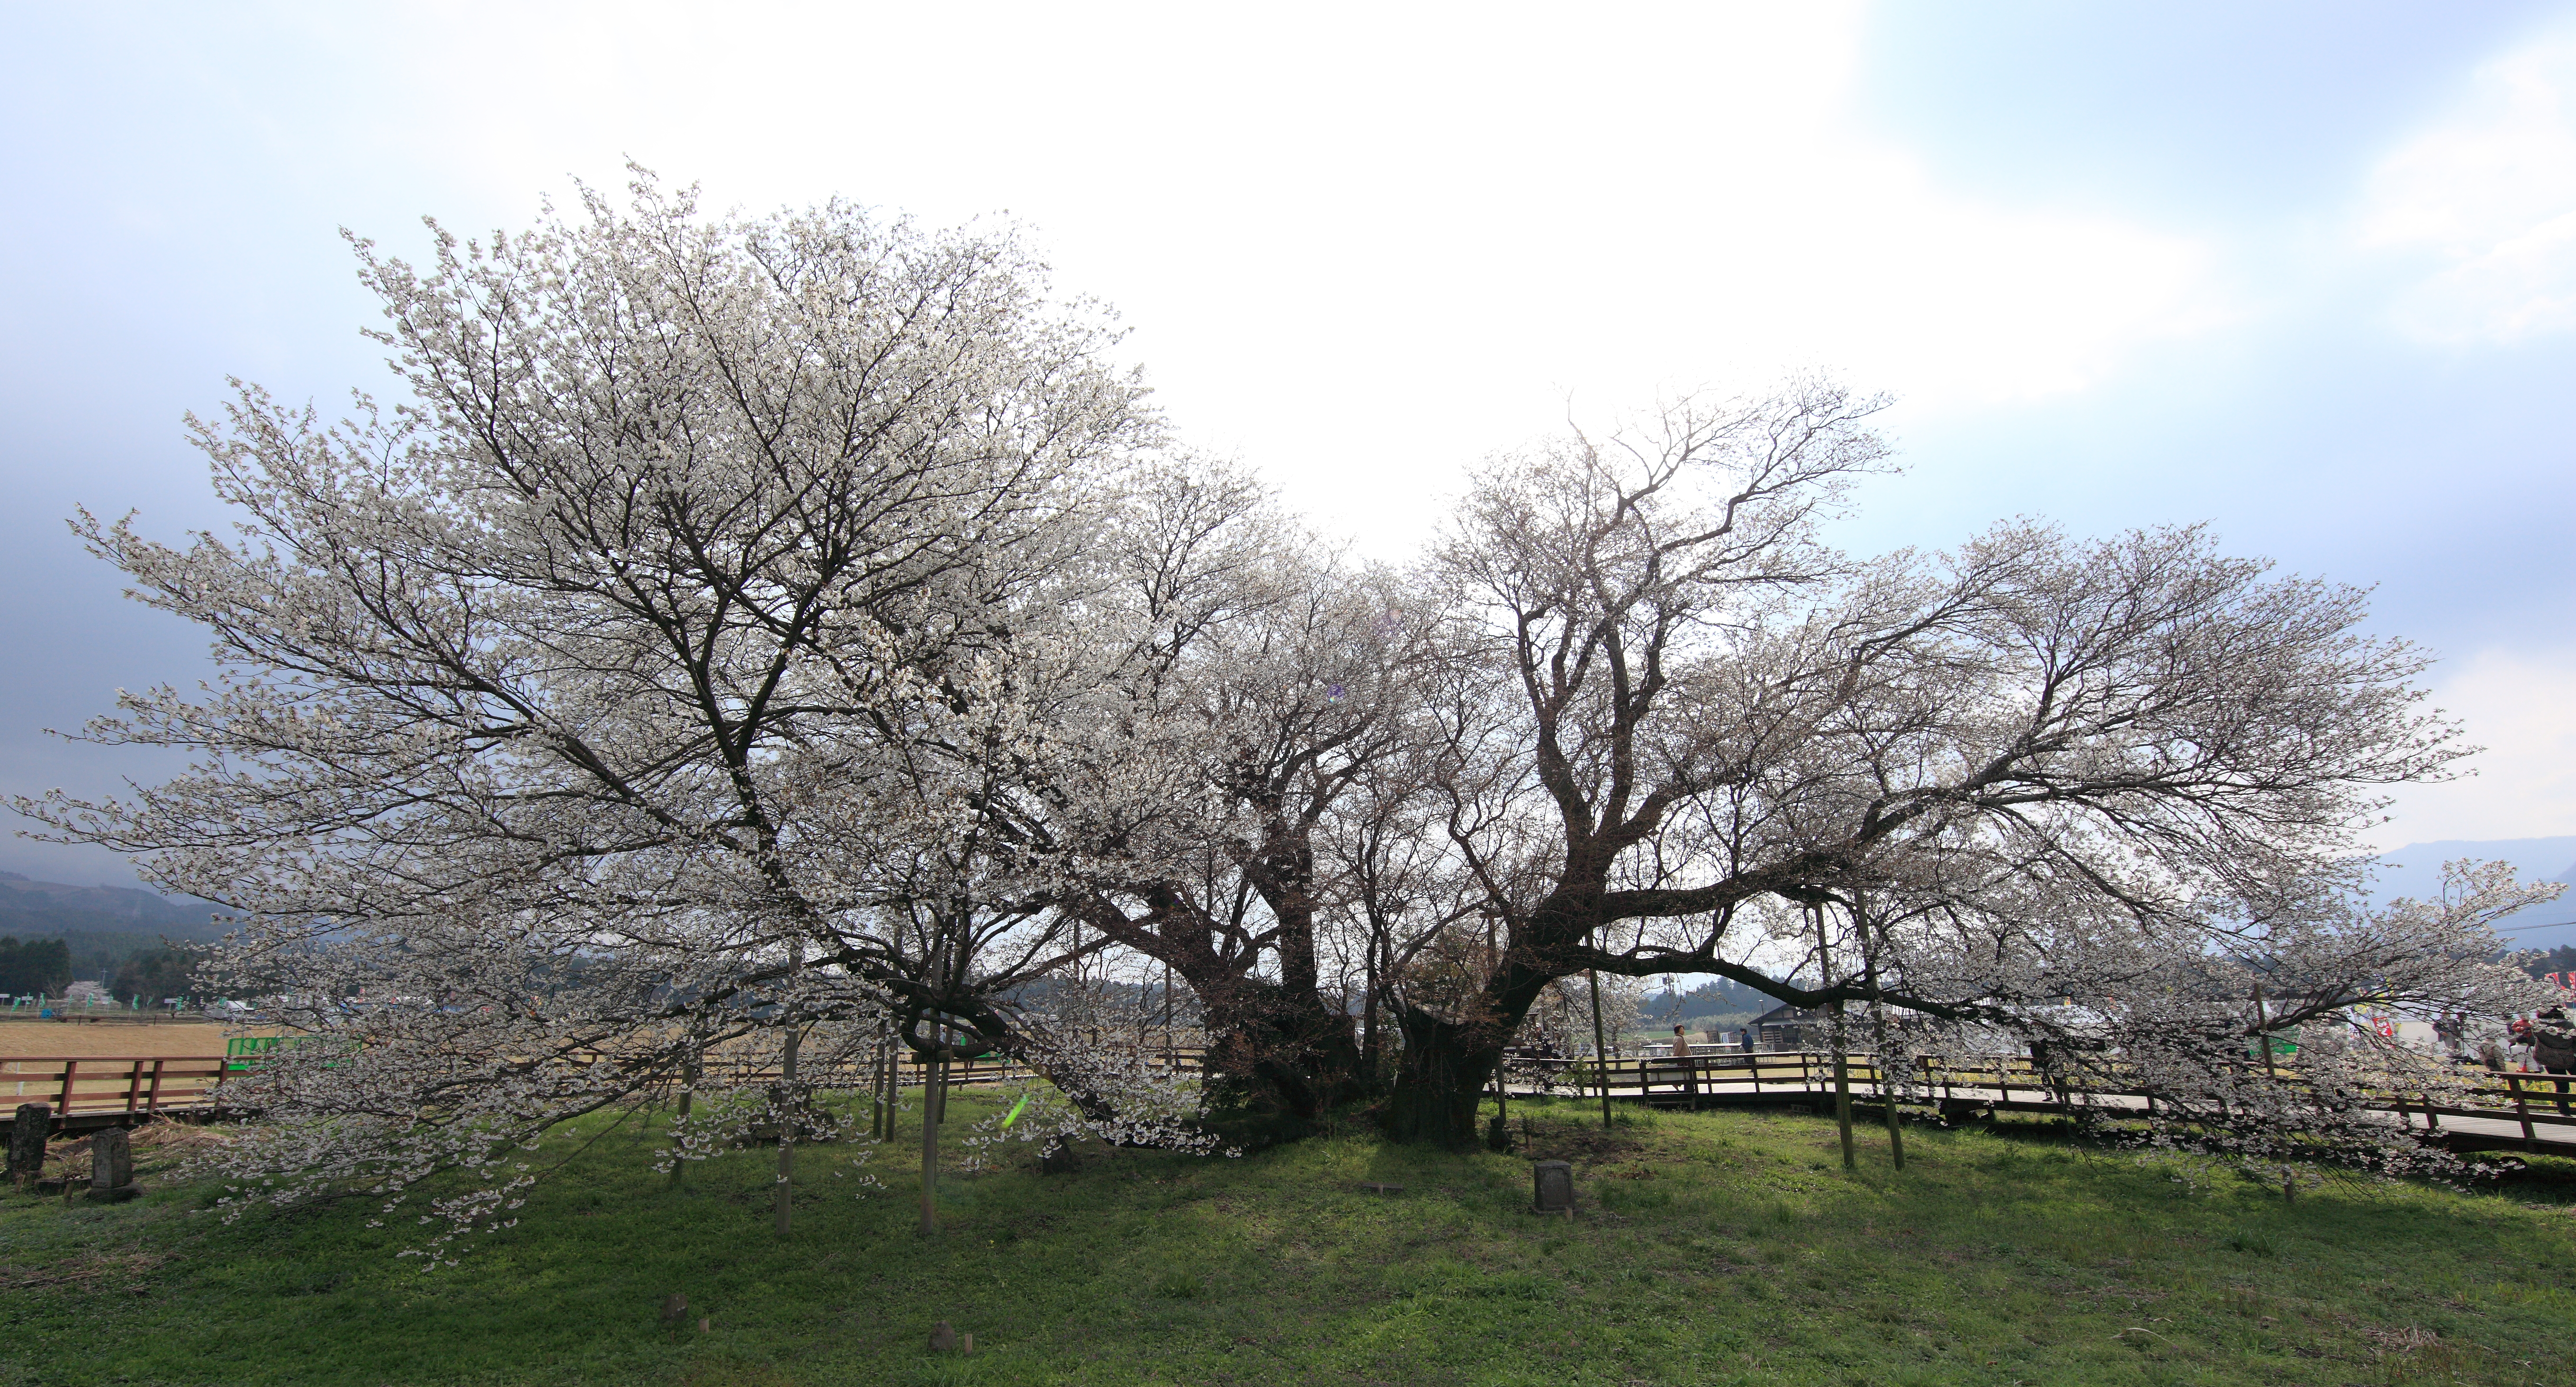
tree, branch, blossom, plant, flower, high, cherry blossom, 5d, sakura, hires, markii, cherry, hi, res, resolution, woody plant